Answer in natural language. Which object is closer to stone countertop, black wooden shelving unit or beautiful wall painting? Choose between the following options: beautiful wall painting or black wooden shelving unit
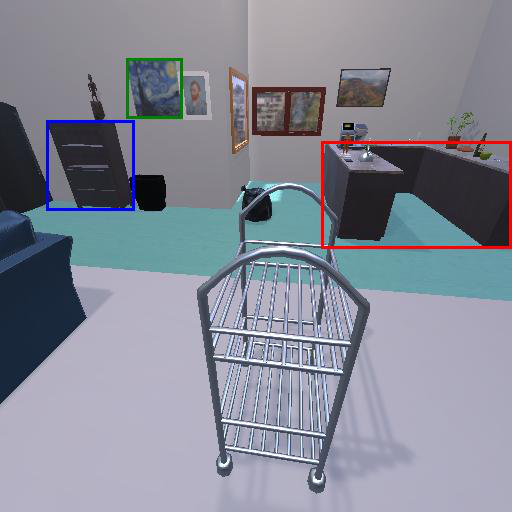
<answer>beautiful wall painting</answer>